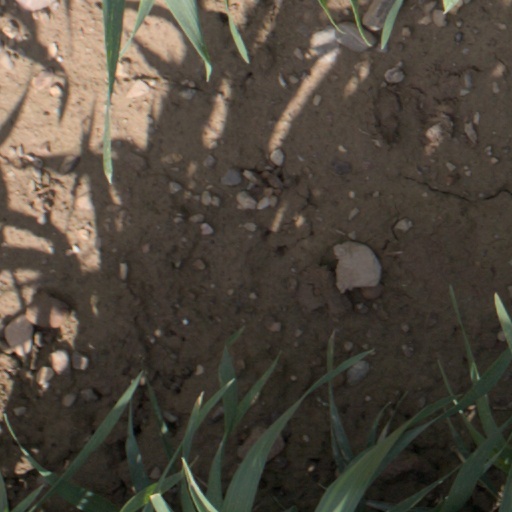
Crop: wheat